Vulva

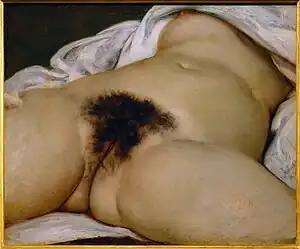
, an oil painting by Gustave Courbet

Some cultures have long celebrated and even worshipped the vulva. During the Uruk period ( 4000–3100 BC), the ancient Sumerians regarded the vulva as sacred and a vast number of Sumerian poems praising the vulva of Inanna, the goddess of love, sex, and fertility, have survived. In Sumerian religion, the goddess Ninimma is the divine personification of the vulva. Vaginal fluid is always described in Sumerian texts as tasting "sweet" and, in a Sumerian bridal hymn, a young maiden rejoices that her vulva has grown hair. Clay models of vulvas were discovered in the temple of Inanna at Ashur.